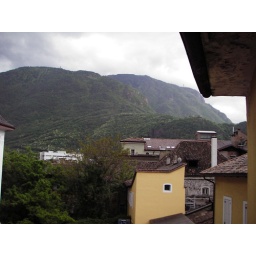
Out my window in Bolzano (at the base of the dolomites). Note the tiny house nestled in the hills on the right side.